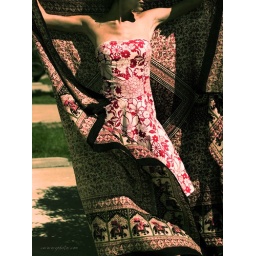
Skirts Eye View: red and white floral strapless [+3 in comments] [9 of 52 and 36 of 365]